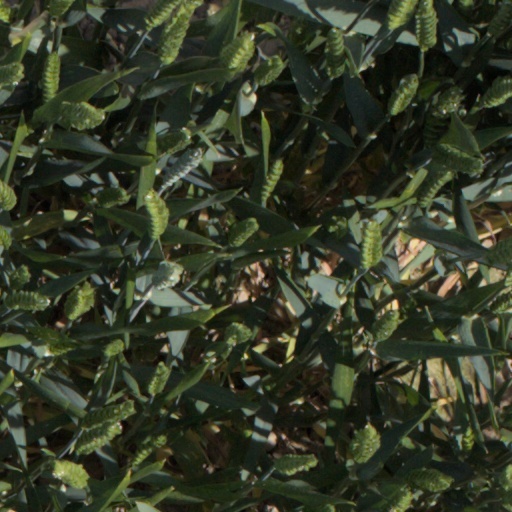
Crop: wheat